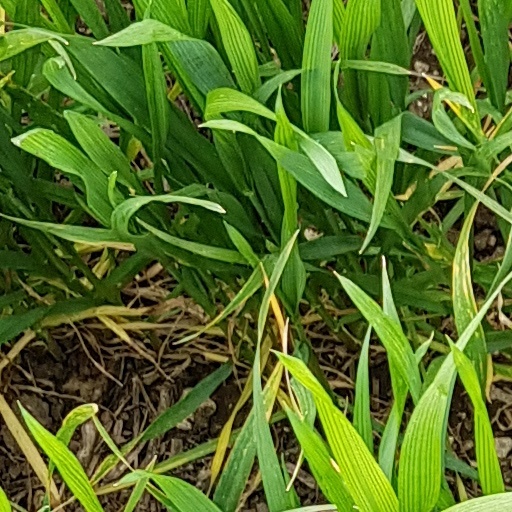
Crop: wheat